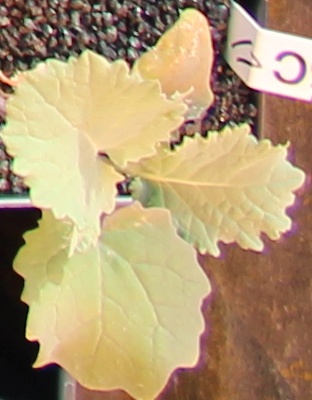
Label: Canola